Piggy bank

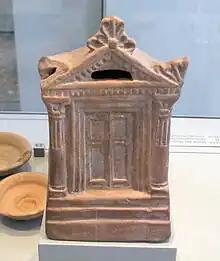
An ancient Greek money box from Priene, 2nd century BC.

The oldest Western find of a money box dates from the 2nd century BC Greek colony Priene, Asia Minor, and features the shape of a miniature Greek temple with a slit in the pediment. Money boxes of various forms were also excavated in Pompeii and Herculaneum, and appear quite frequently in late ancient provincial sites, particularly in Roman Britain and along the Rhine.